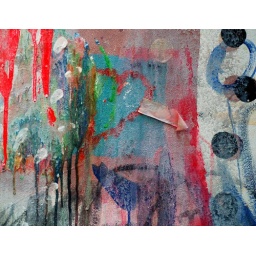
The wall by the sink in MMU's Grosvenor artists studios.